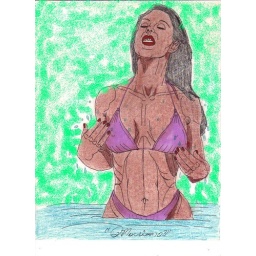
this is a black haired woman playing in the water at the beach having herself a good time.